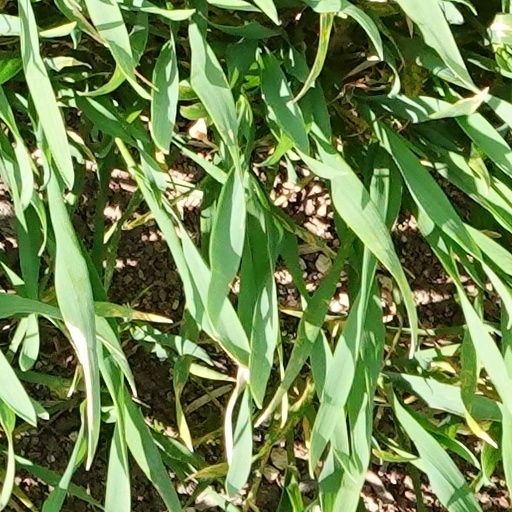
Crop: wheat